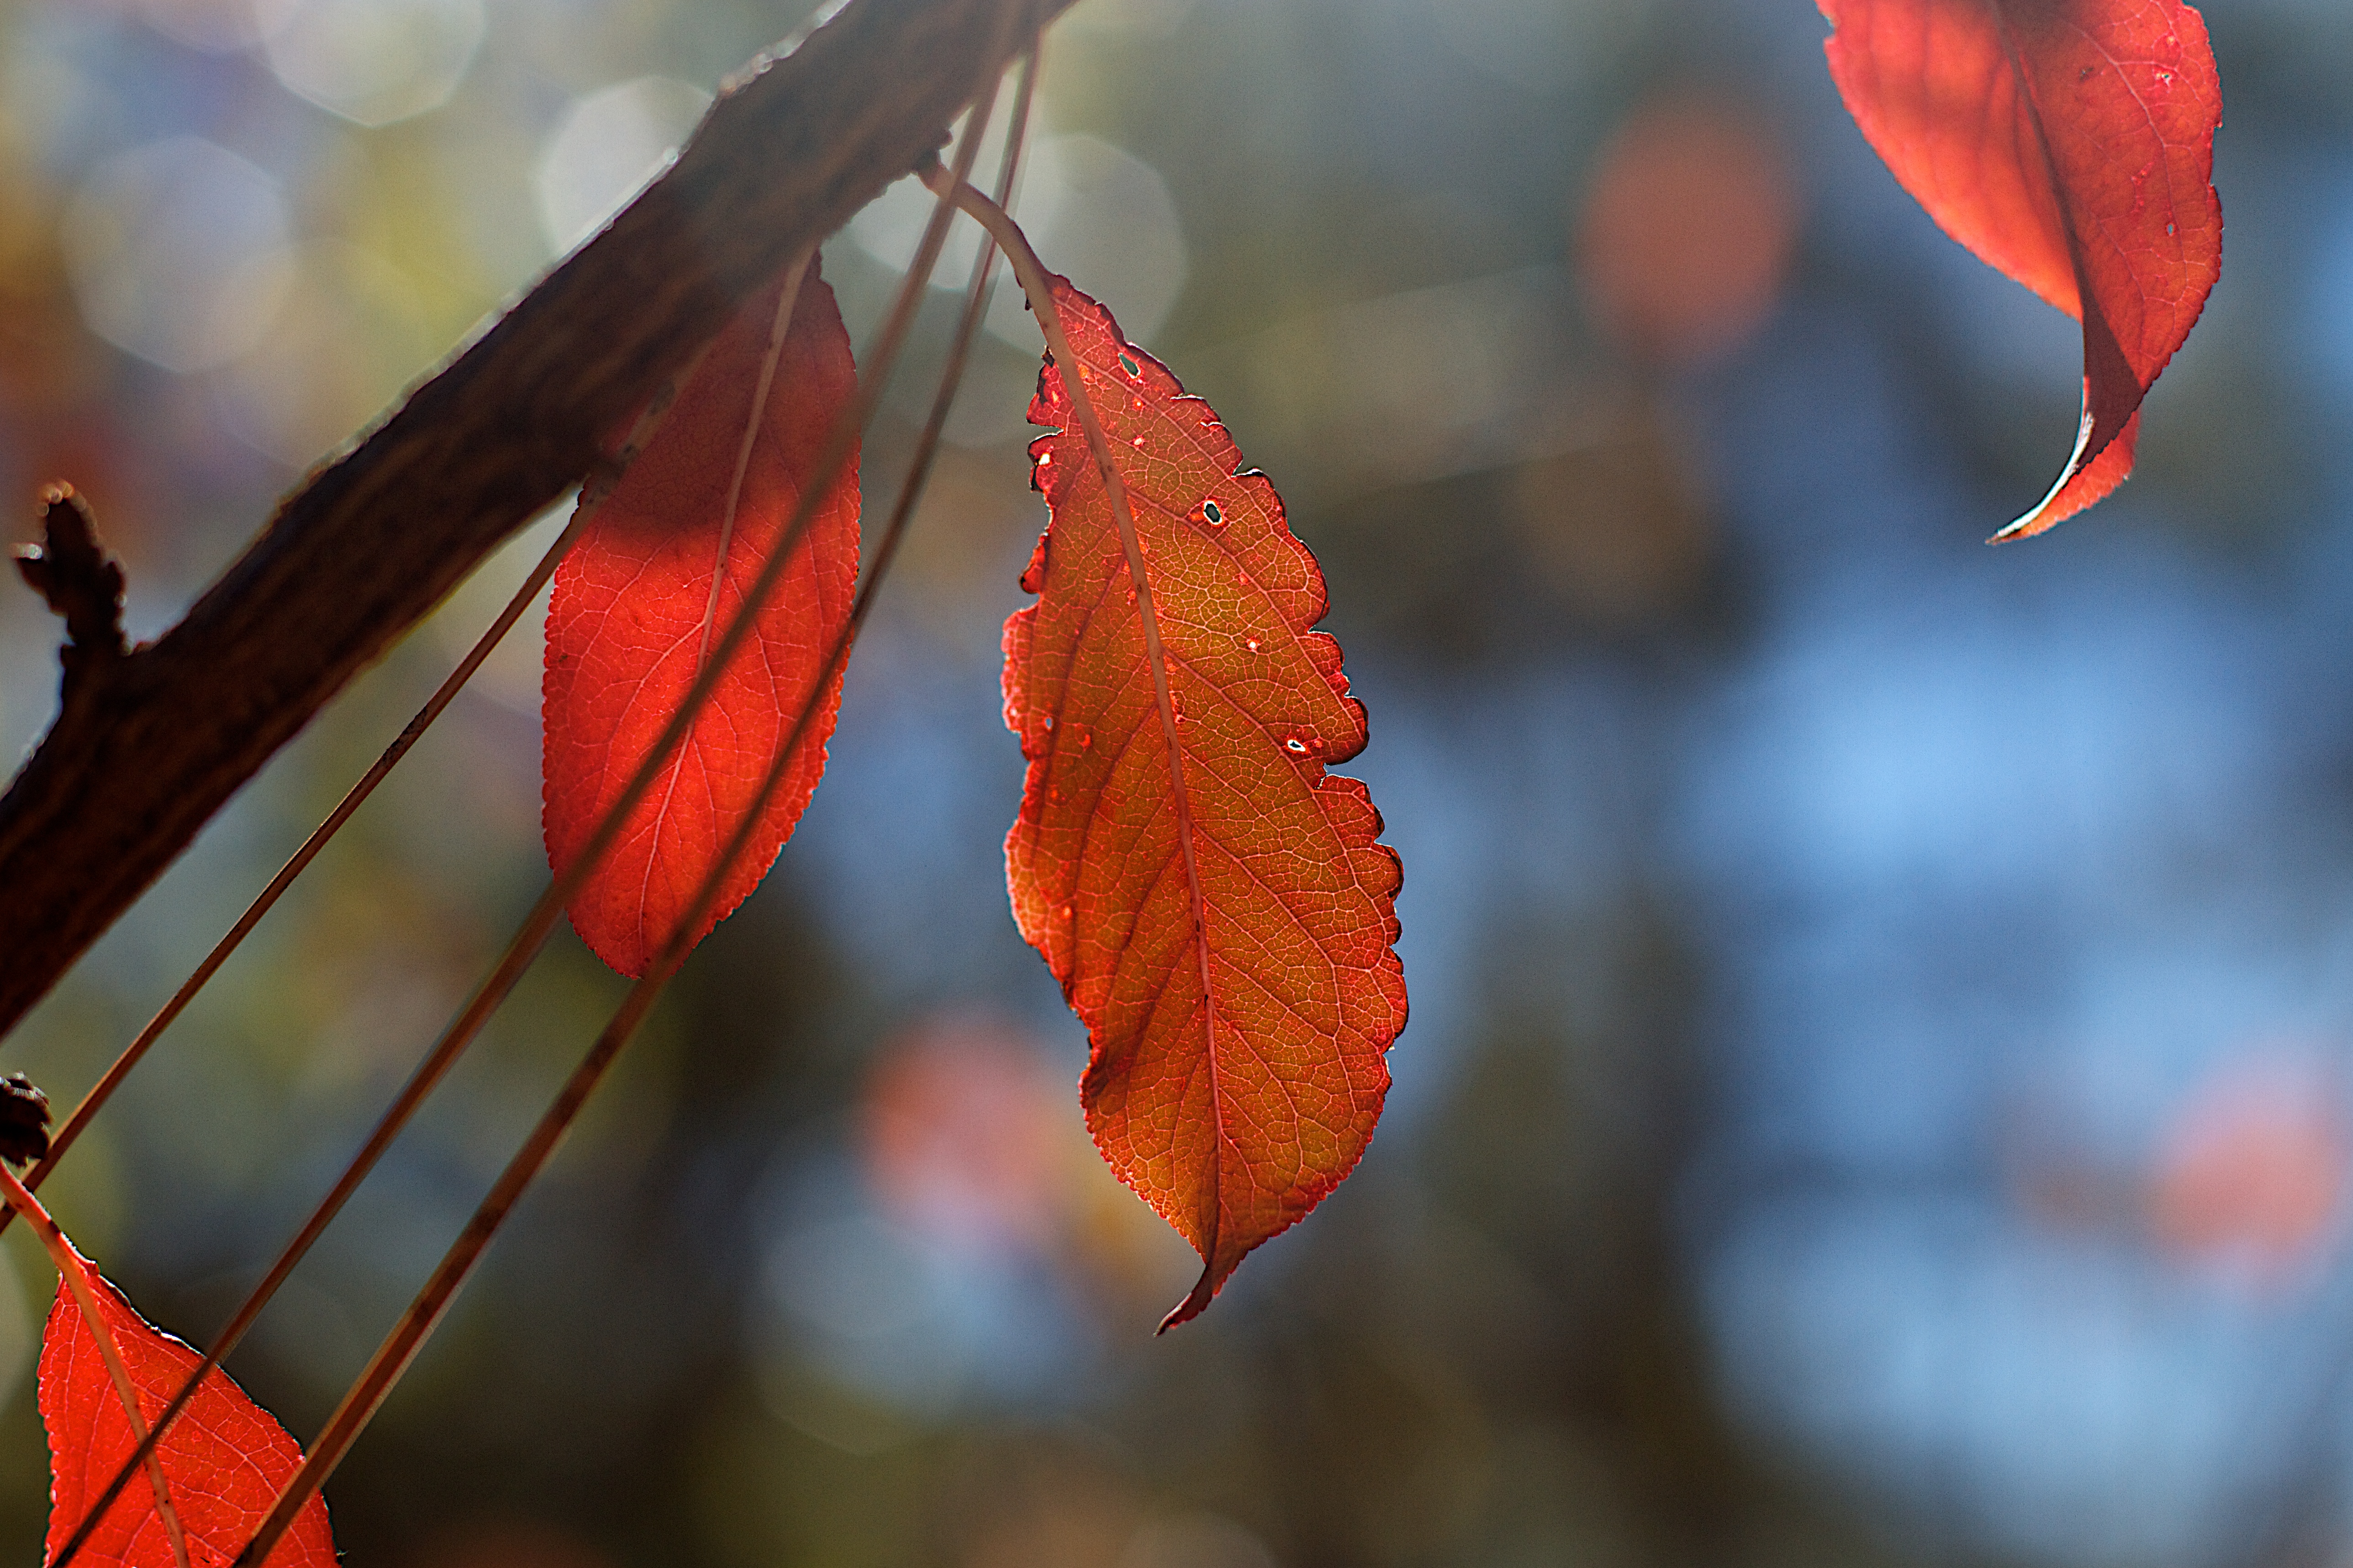
tree, nature, branch, bokeh, plant, sunlight, leaf, flower, petal, red, color, autumn, flora, season, maple tree, maple leaf, close up, macro photography, plant stem, woody plant